Joseph Clayton Clark

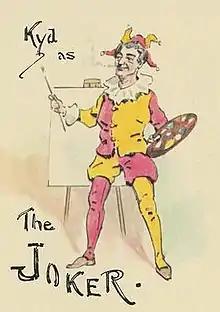
'Kyd' self-portrait as the Joker for a set of Charles Dickens "The Pickwick Papers" playing cards (1931)

Joseph Clayton Clark (1857— 8 August 1937), who worked under the pseudonym "Kyd", was a British artist best known for his illustrations of characters from the novels of Charles Dickens. The artwork was published in magazines or sold as watercolor paintings, rather than included in an edition of the novels.